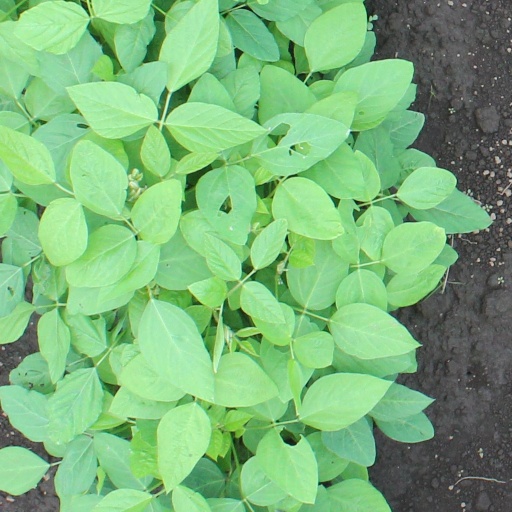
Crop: soybean